Saltwater fish

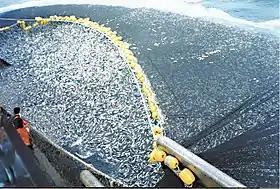
Commercial fishing boats bring in massive amounts of fish on a regular basis. Pictured above is a fisherman trawl harvesting cod.

Overfishing is defined as the mass removal of fish from a body of water that results in halting the ability for breeding populations to replenish what has been removed. Fish is one of the most popular foods in the world and consumption has continued to rise with the growing human population and will continue to do so. The value of the global seafood market has seen a 15% increase from 2016 to 2020 and is projected to increase even more by 2023. Although it provides many people with a source of food, the global seafood market is a major threat to the biodiversity of fishes. Bycatch is a direct effect of overfishing and is defined as the unwanted capture of different marine organisms during industrial fishing. This results in many different species of fish dying after they are captured and discarded. Data on bycatch is often unclear and not well recorded but it is estimated that the U.S. alone discards 17–22% of their catch annually. The Mesopredator release hypothesis is one of the indirect effects of overfishing that is also often referred to as "fishing down the food web". This phenomenon means as fisheries deplete large apex predatory species, mid-sized predatory species increase in abundance and assume the role as top predators on the food web. This impacts the food web in marine environments and disrupts the balance of the ecosystem and is likely to cause trophic cascades.